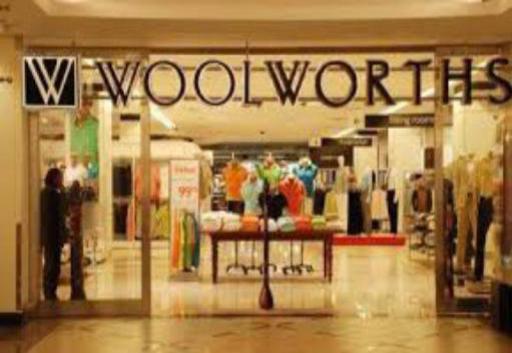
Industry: Others